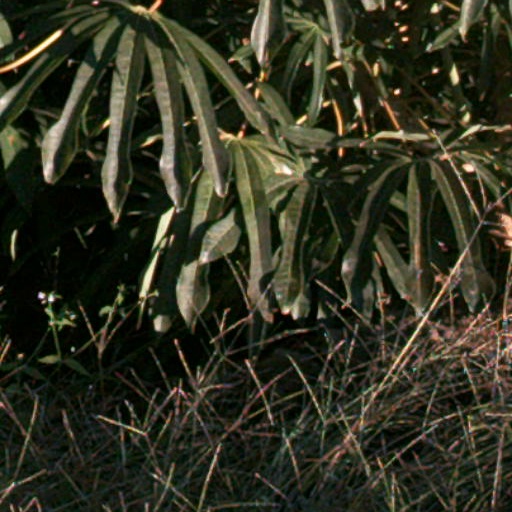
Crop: cassava